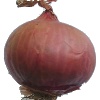
Label: Onion Red 1